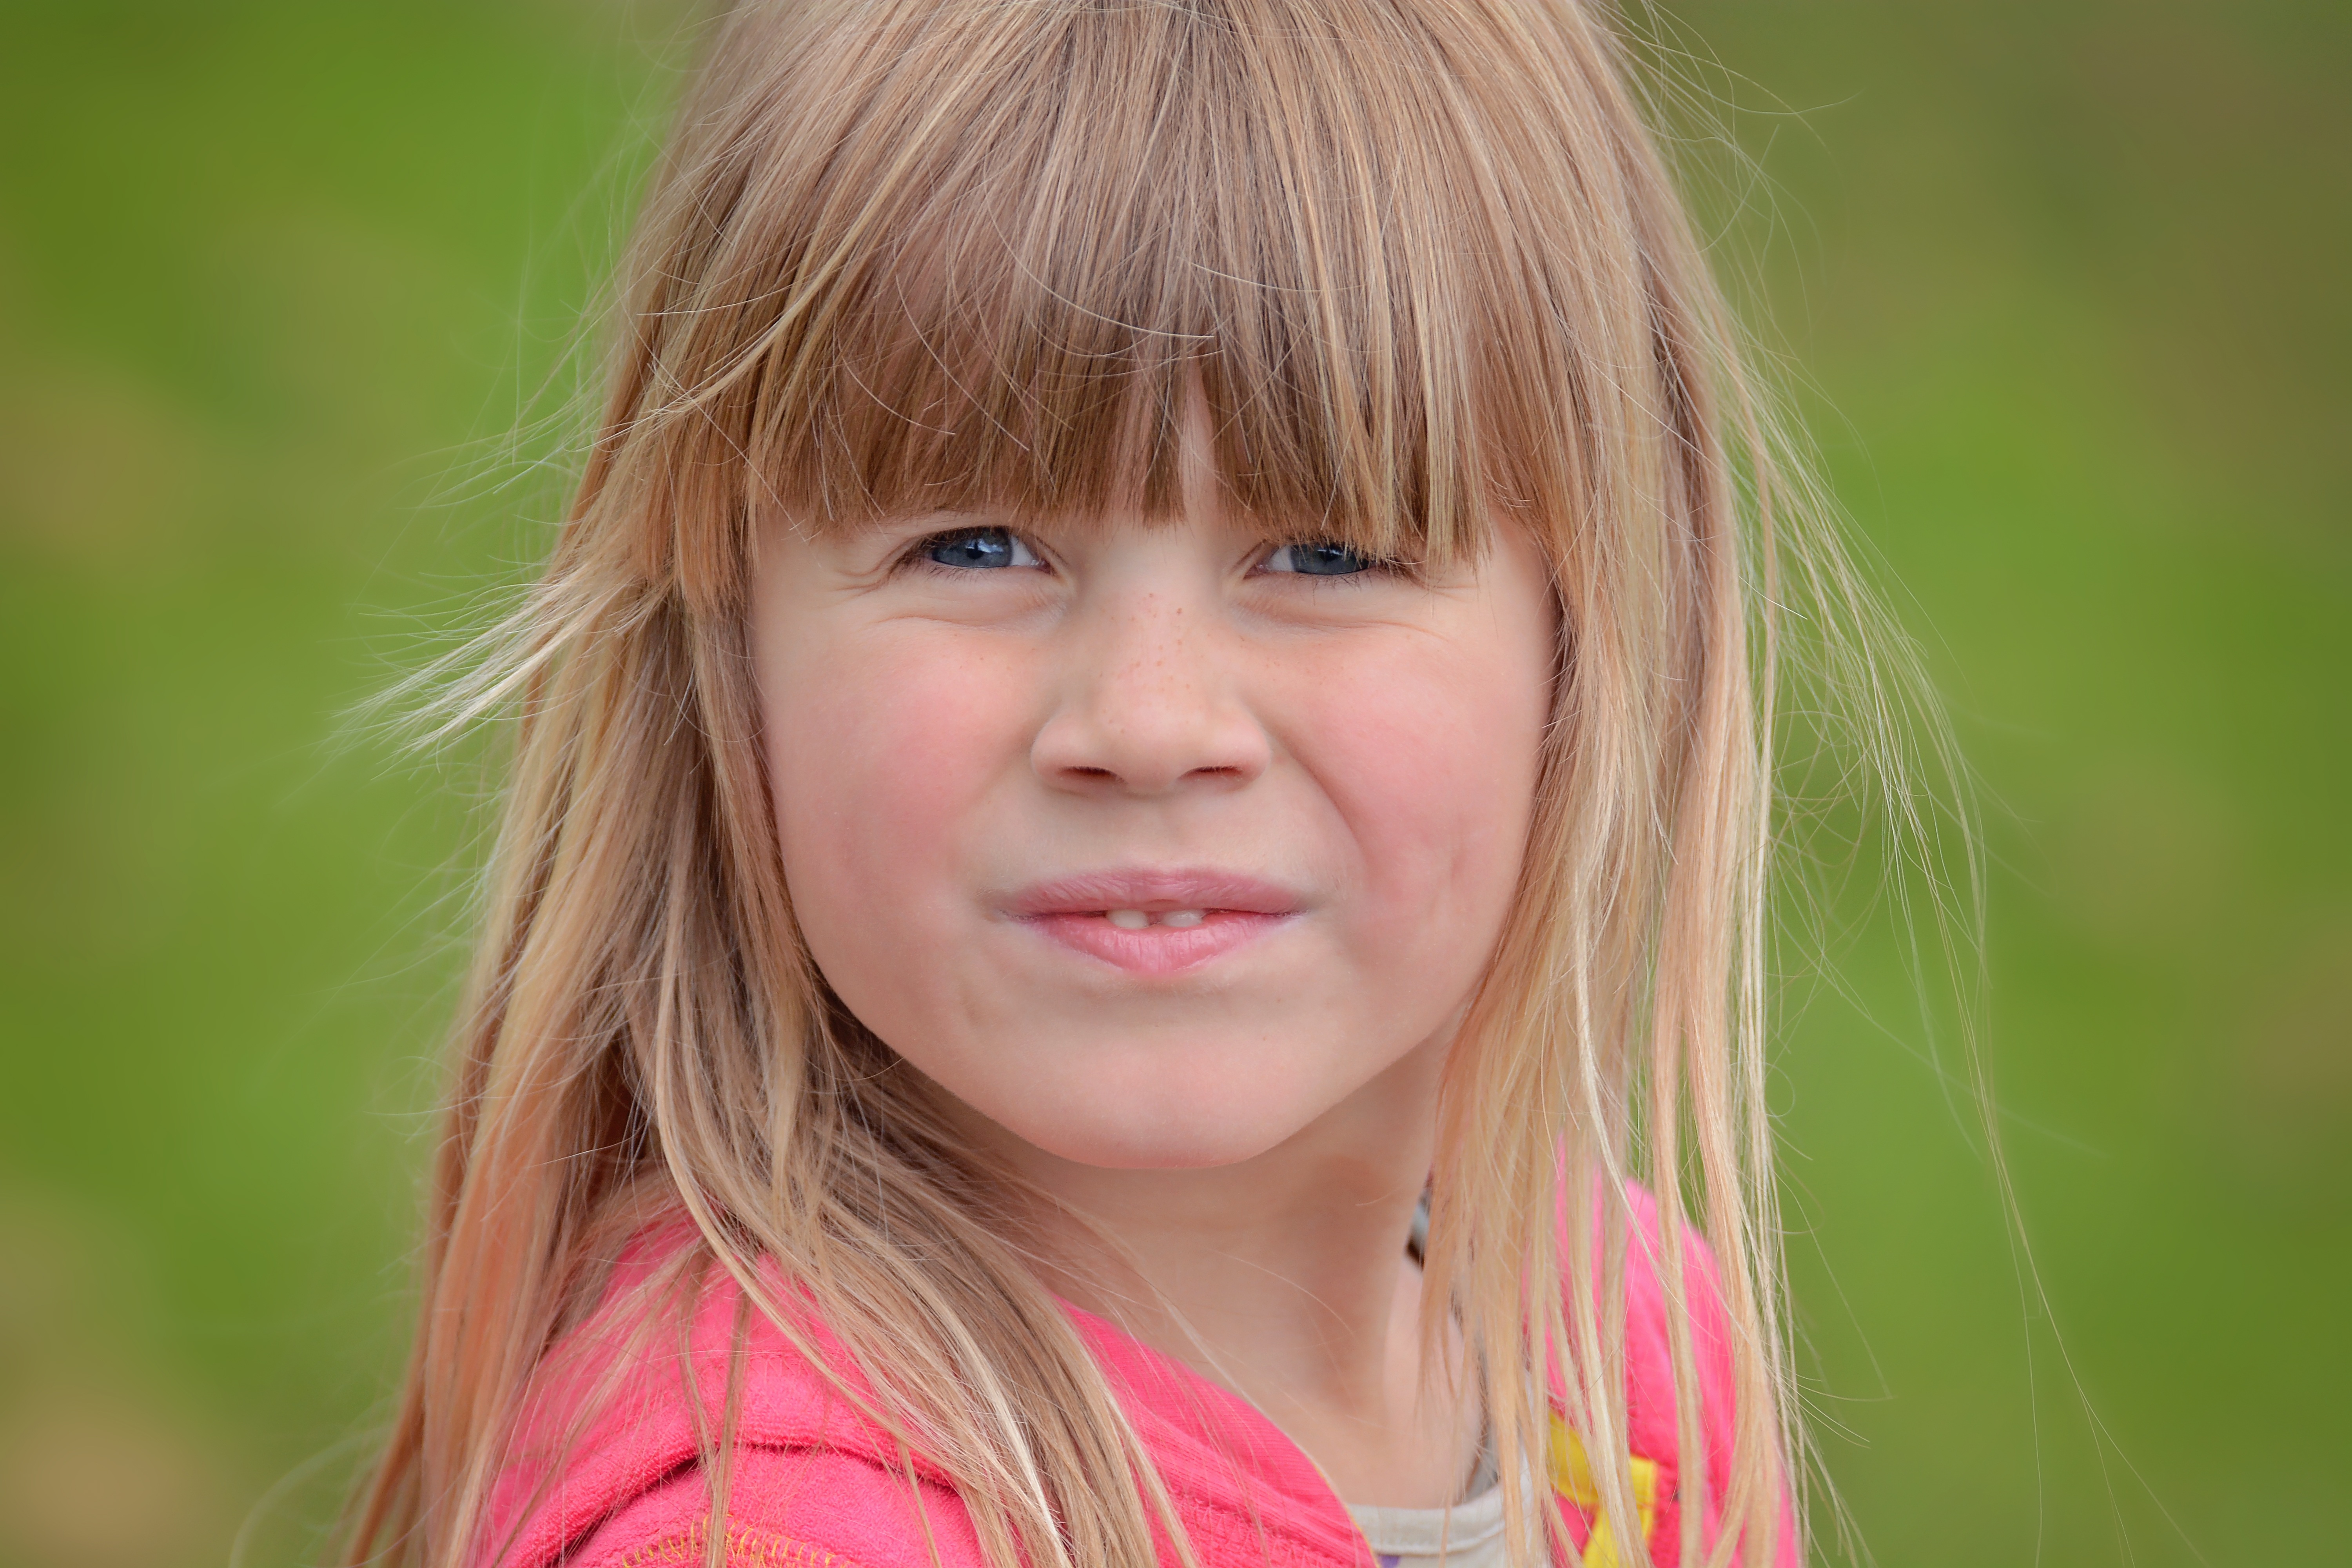
person, girl, woman, hair, photography, view, female, portrait, model, child, human, lady, pink, close, facial expression, hairstyle, smile, long hair, close up, face, nose, eye, head, skin, beauty, blond, organ, emotion, brown hair, portrait photography